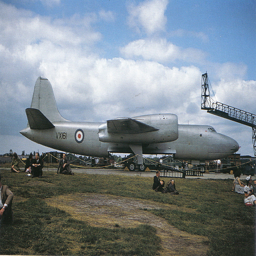
there is a very large military plane on the field
An airplane is parked in a concrete area near a grass field while men sit laid back in the sun.
Several people sitting around a large war-like airplane
A large Air Force jet sitting on to of a runway.
People picnicking around a large silver military aircraft